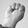
ASL letter: M